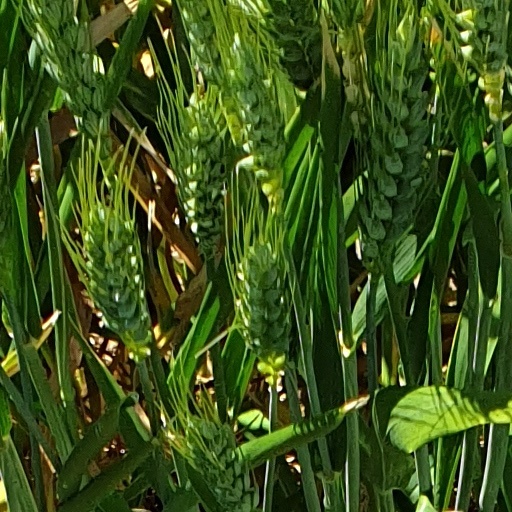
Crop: wheat